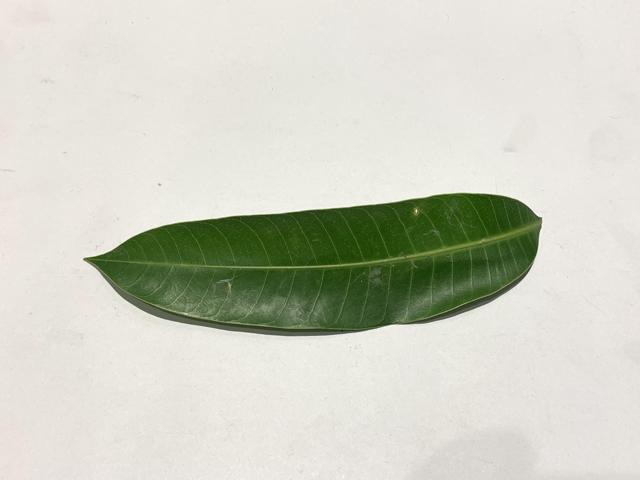
Mango leaf variety: Fazli